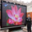
Label: television